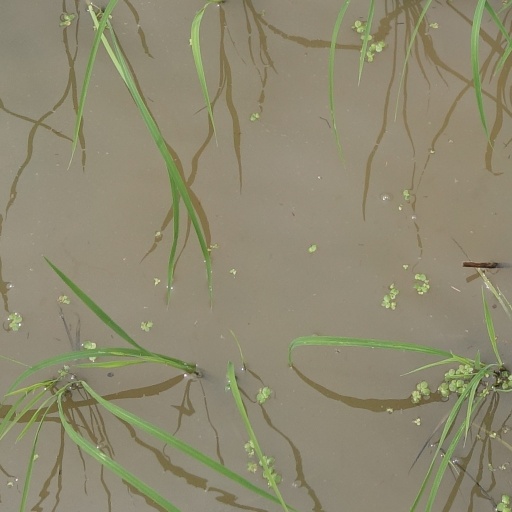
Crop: rice